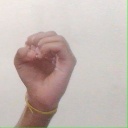
अक्षर: ऊ